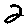
Label: 2